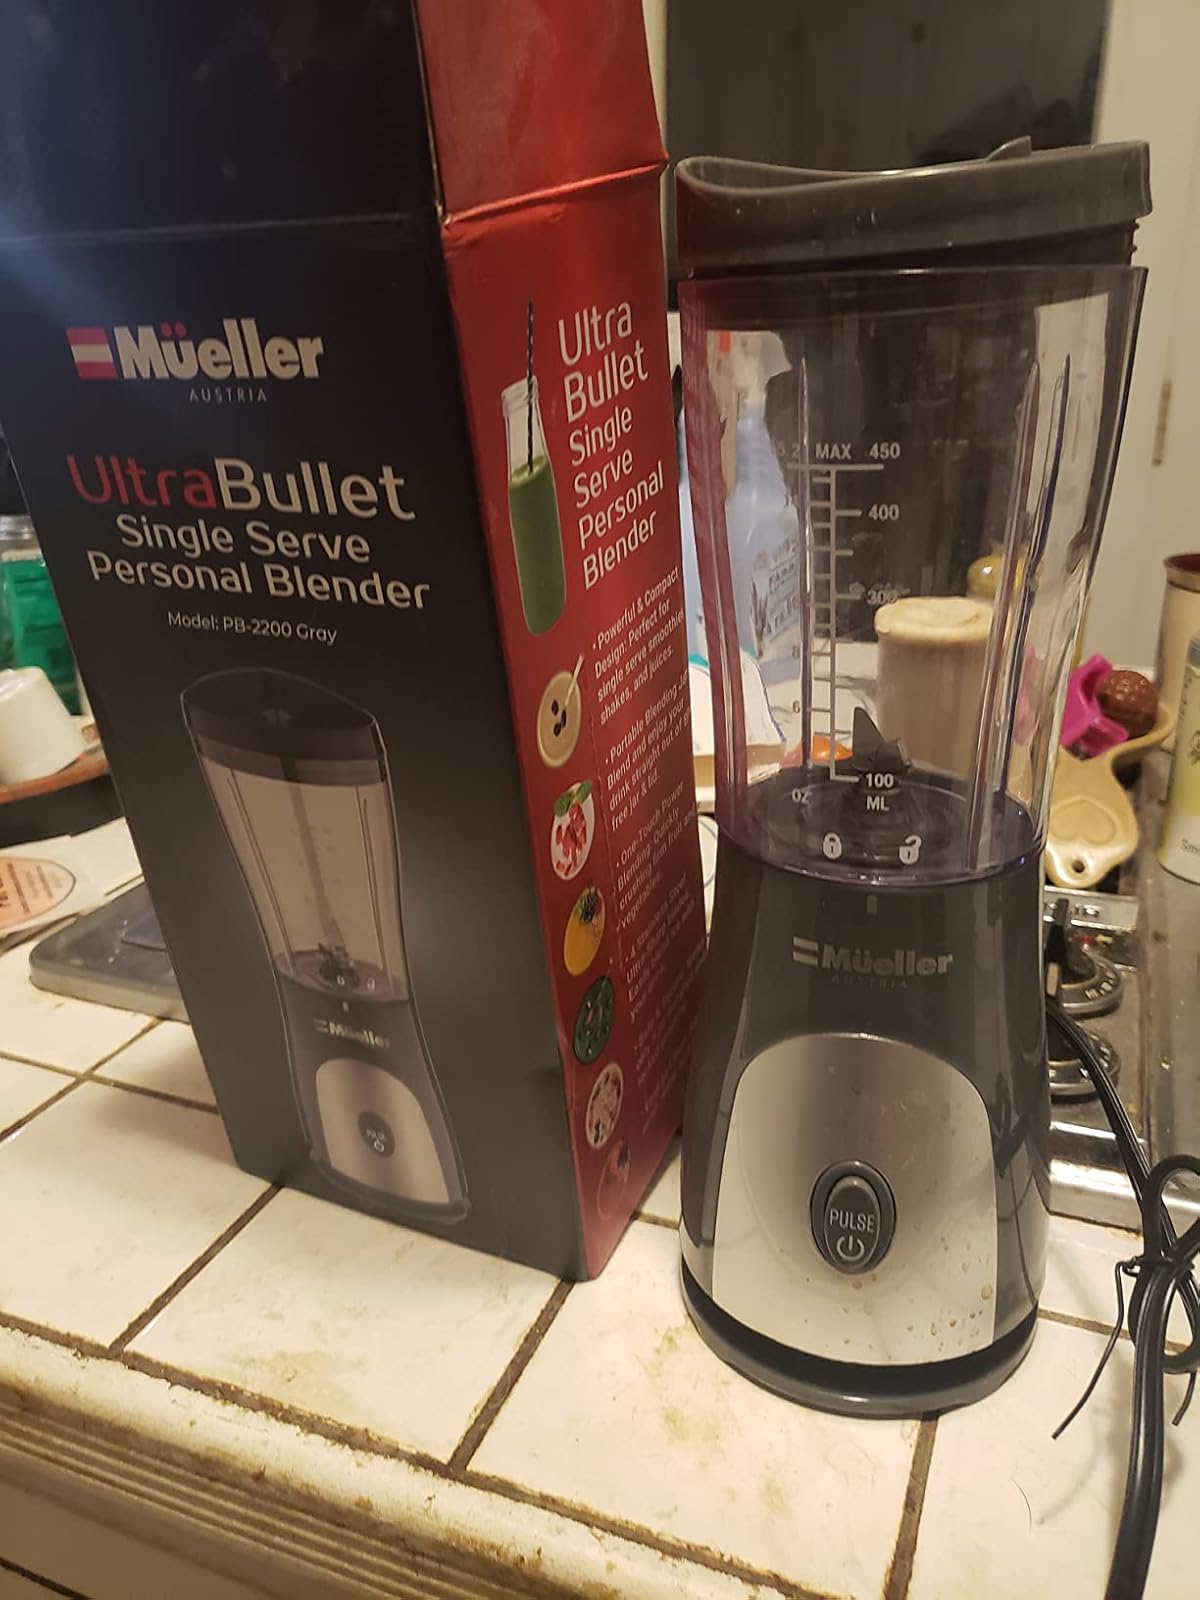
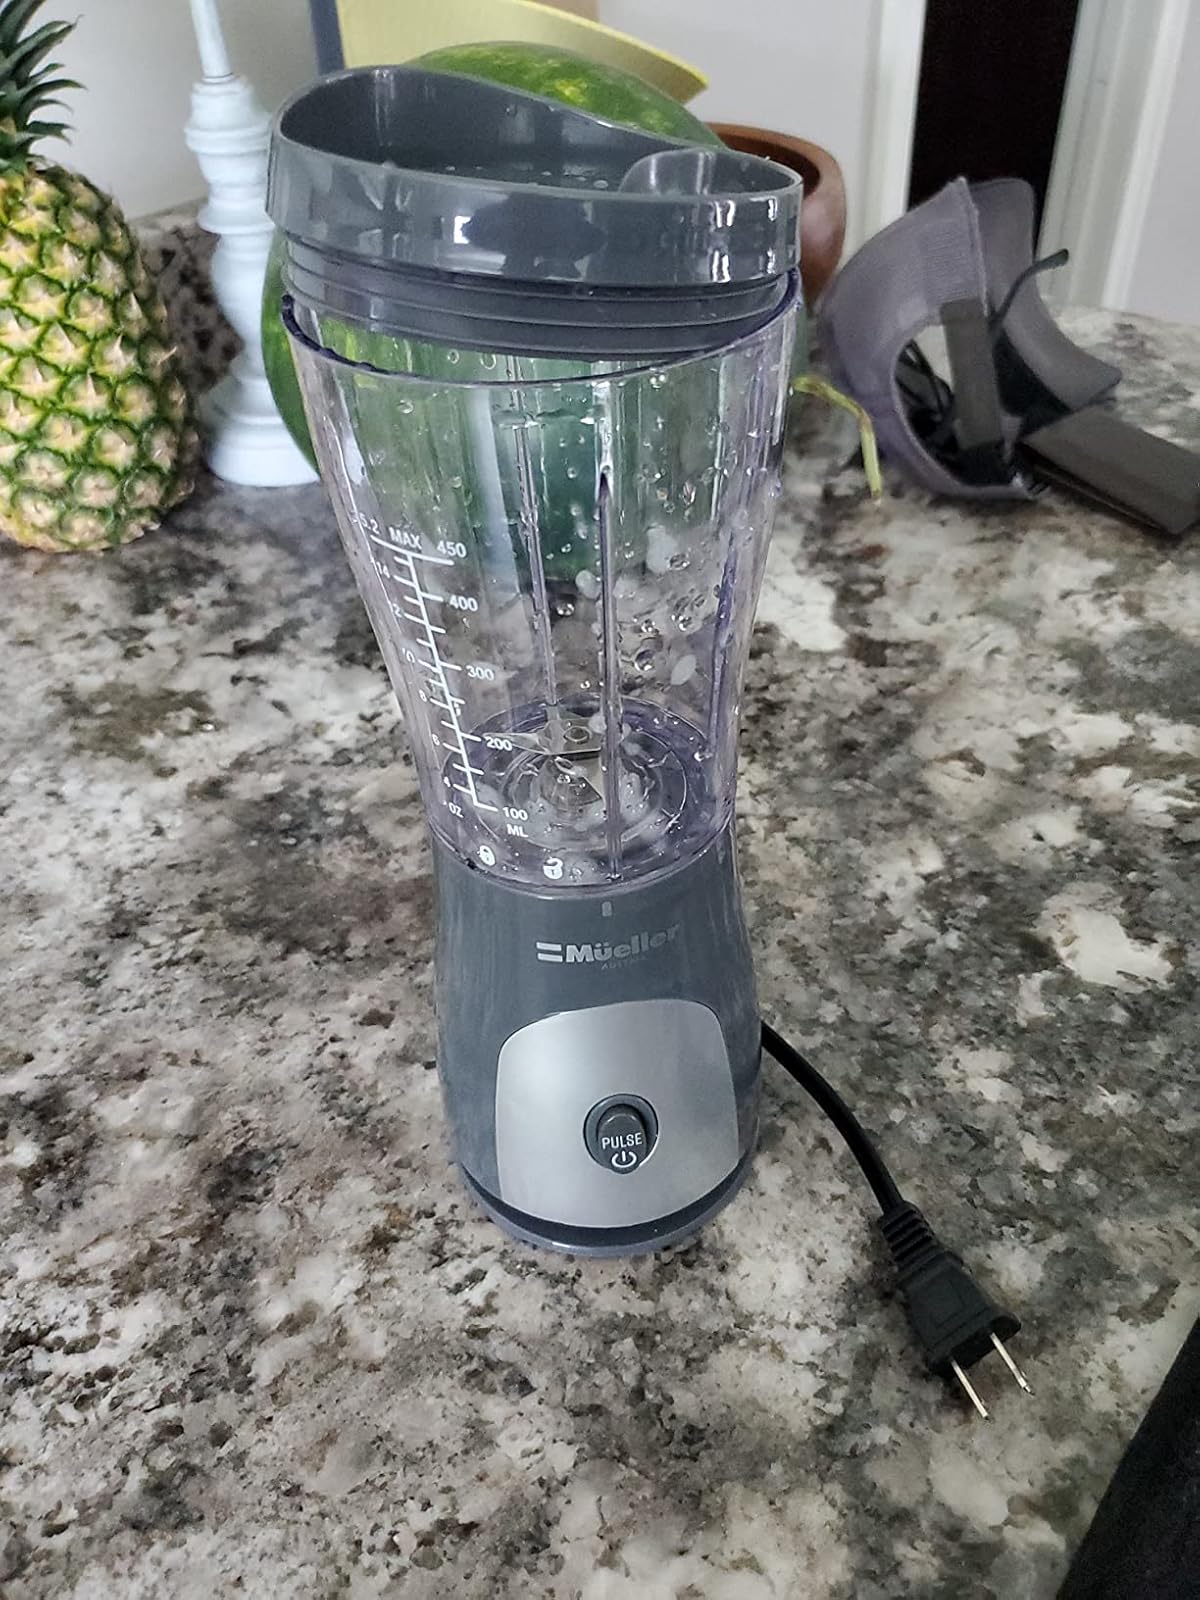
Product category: items_blender
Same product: yes